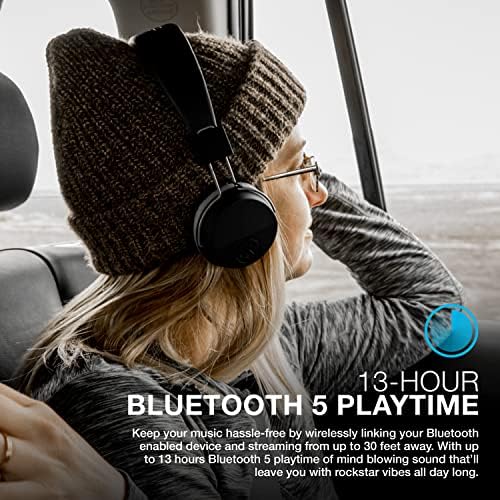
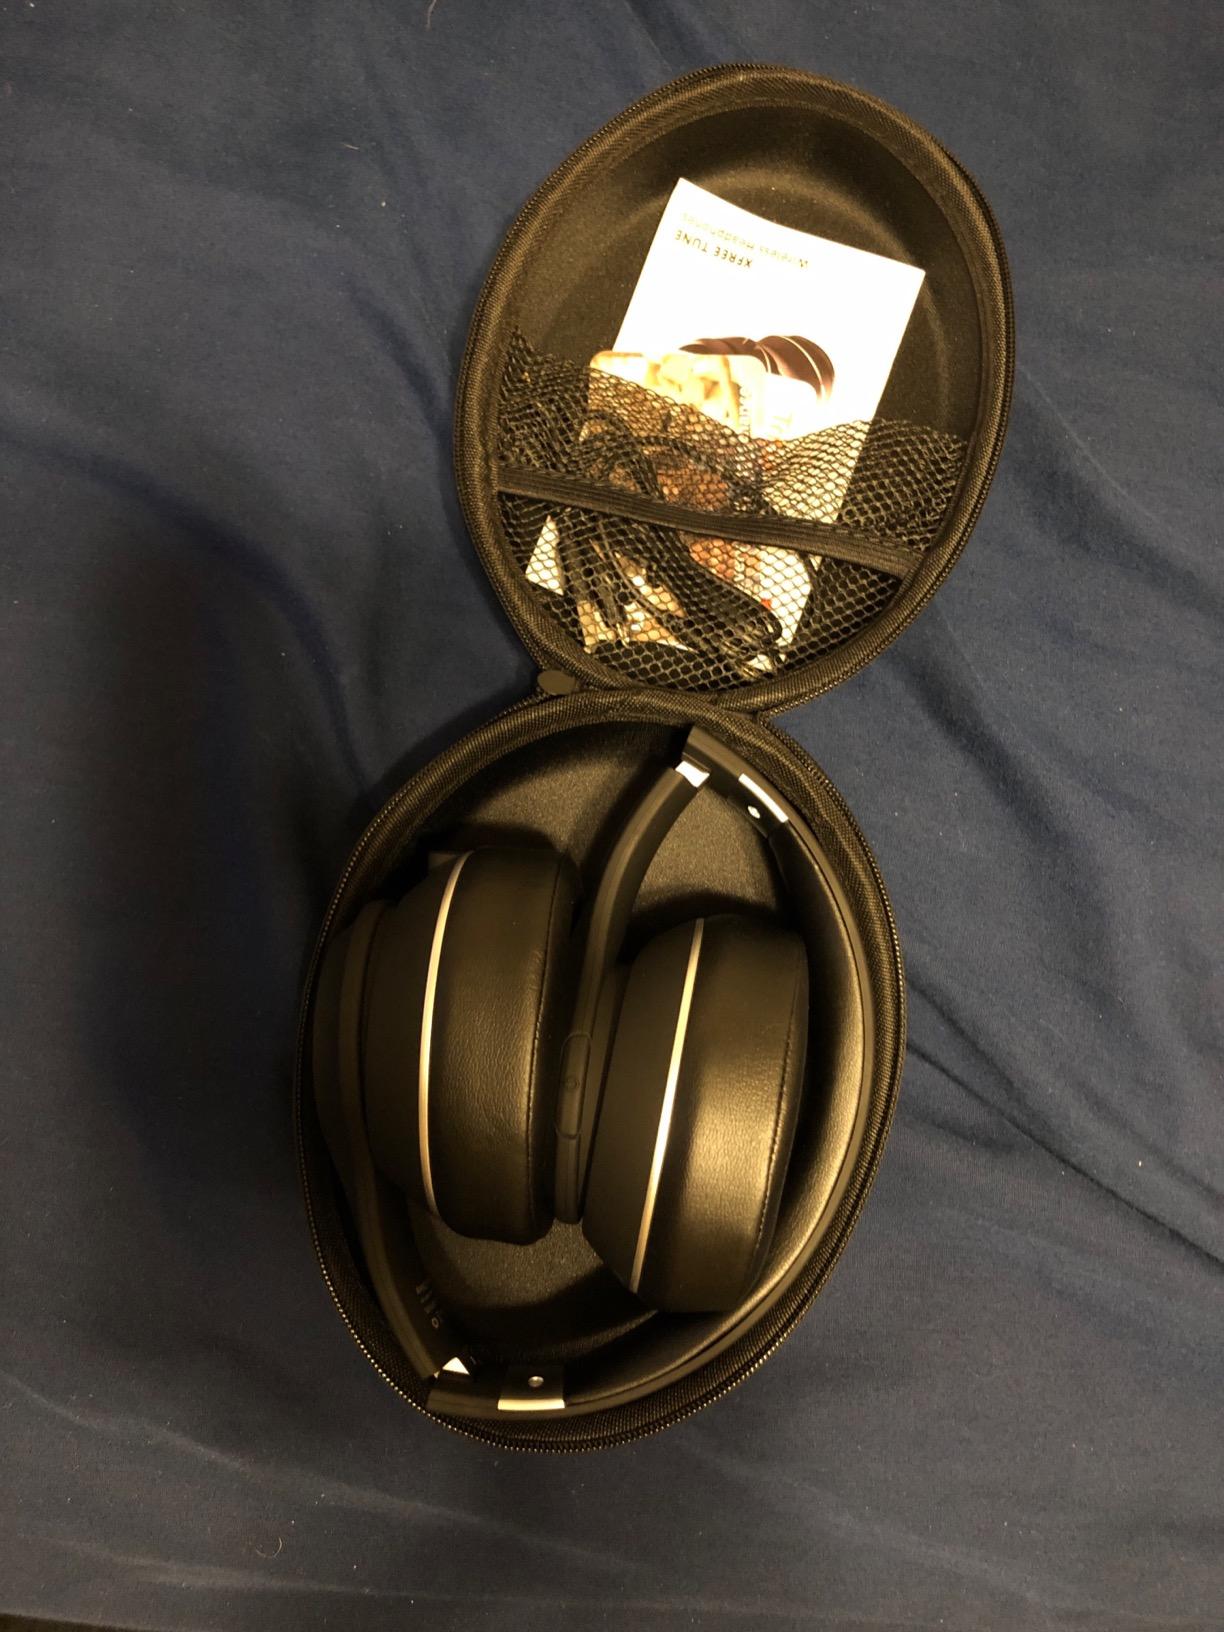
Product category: headphones
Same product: no